Area code 502

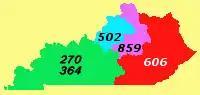
Kentucky's numbering plan areas and area codes

Area code 502 is a telephone area code in the North American Numbering Plan for north-central Kentucky. The numbering plan area includes the city of Louisville, its suburbs, and the state capital, Frankfort.